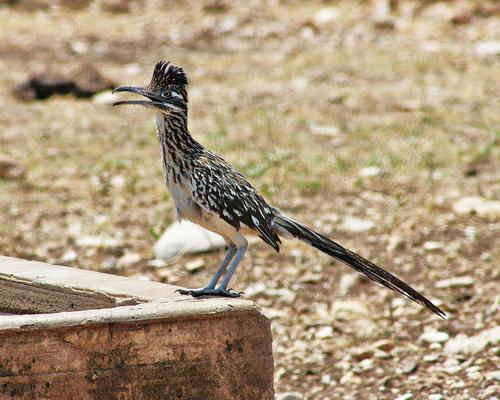
A photo of a geococcyx